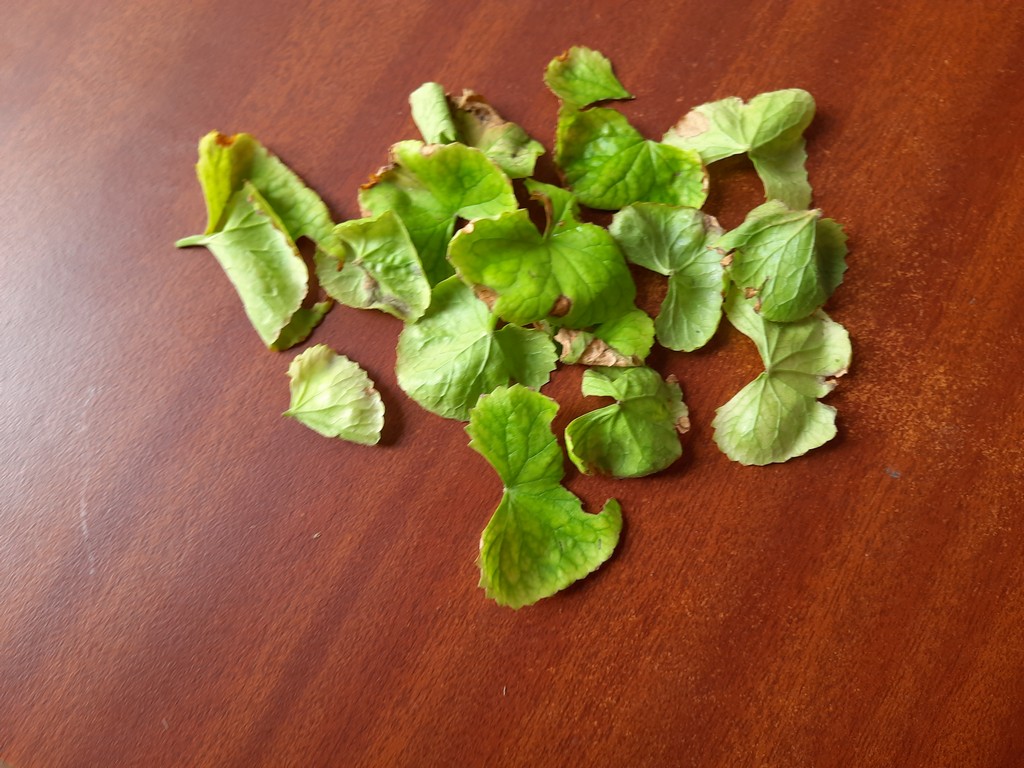
Label: Unhealthy